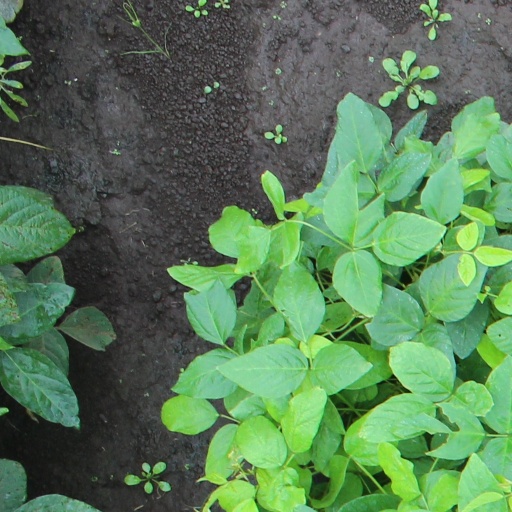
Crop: soybean